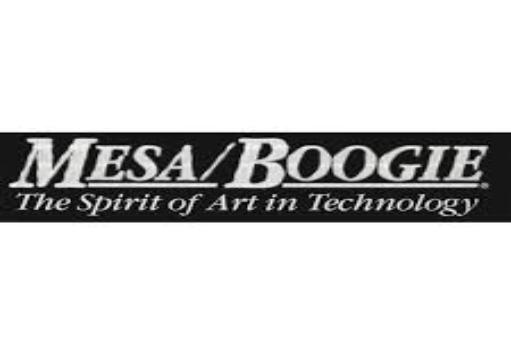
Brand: mesa boogie
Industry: Clothes